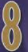
Number: 8